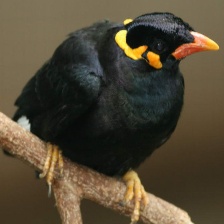
Species: ENGGANO MYNA
Scientific name: GRACULA ENGANENSIS